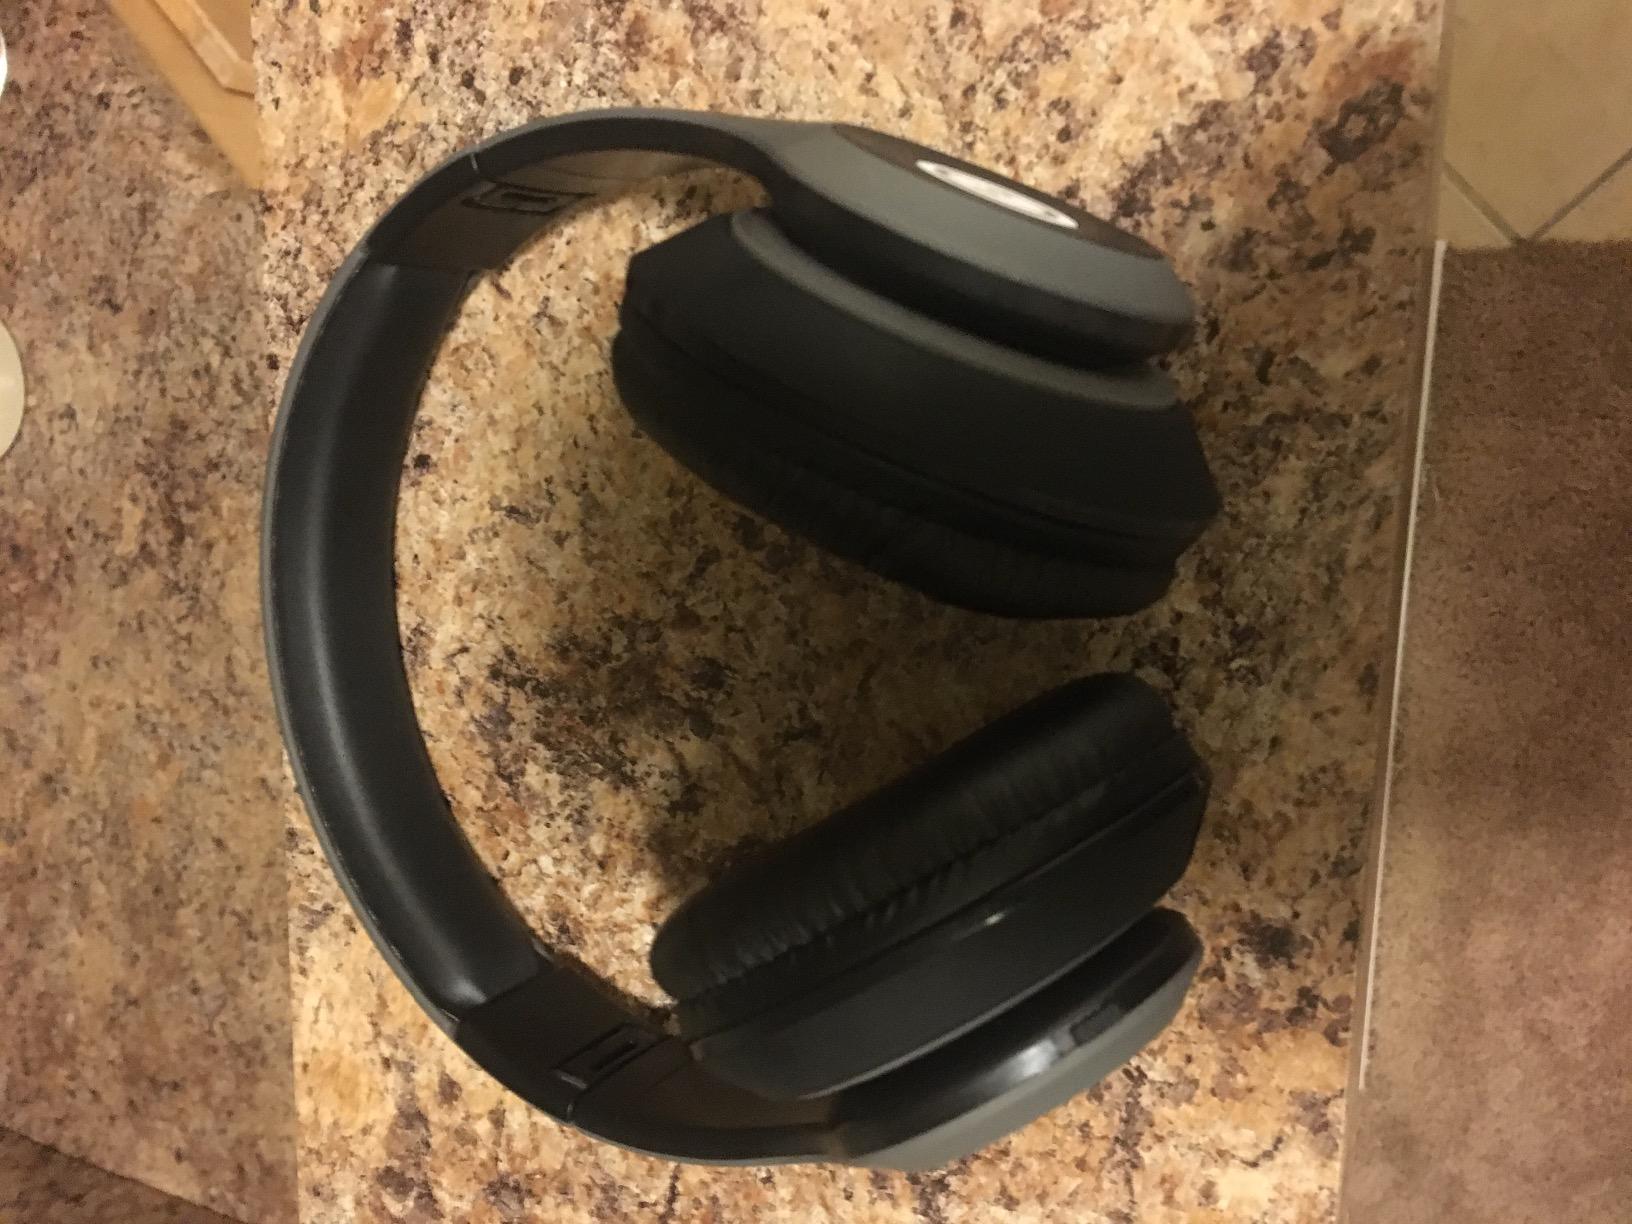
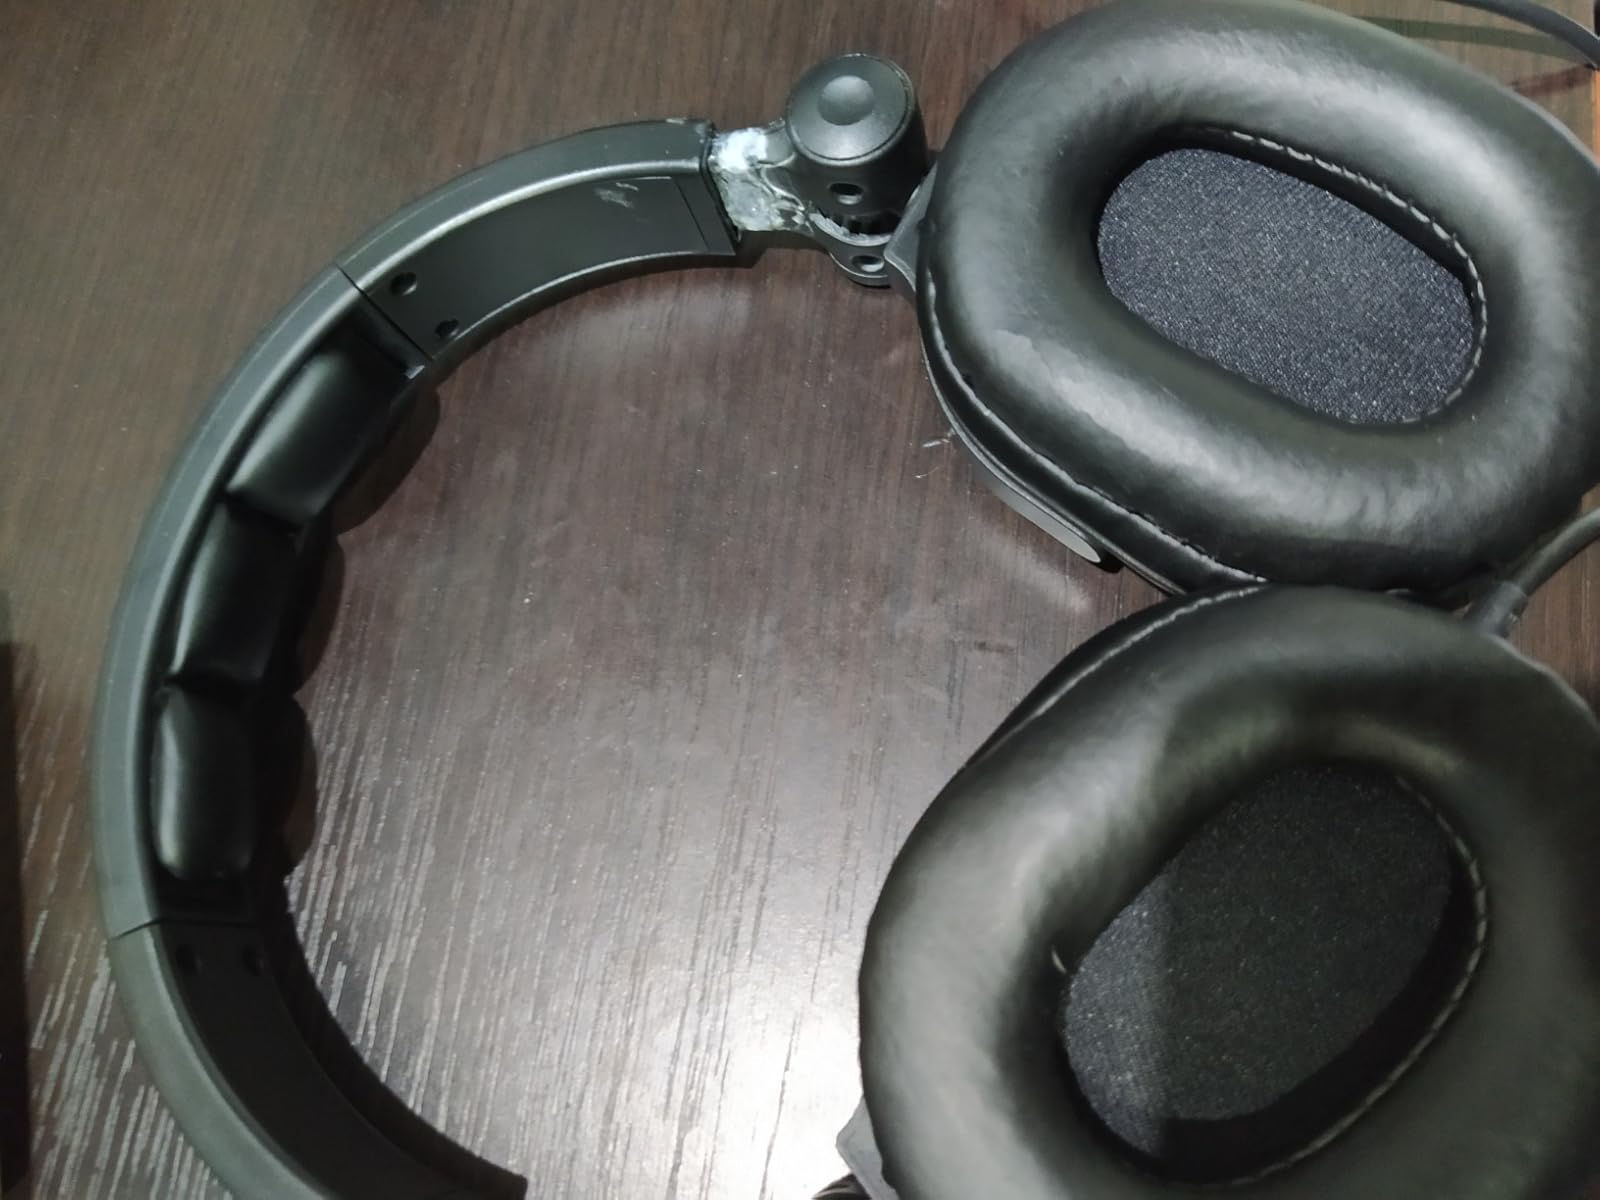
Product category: headphones
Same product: no